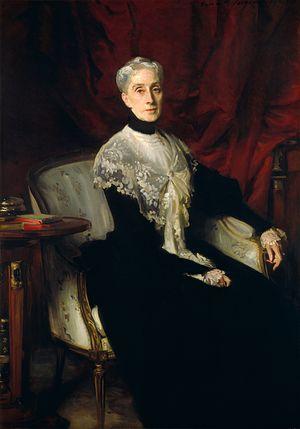
William Crowninshield Endicott, né le 19 novembre 1826 à Salem et mort le 6 mai 1900 à Boston, est un homme politique américain. Membre du Parti démocrate, il est secrétaire à la Guerre entre 1885 et 1889 dans la première administration du président Grover Cleveland.